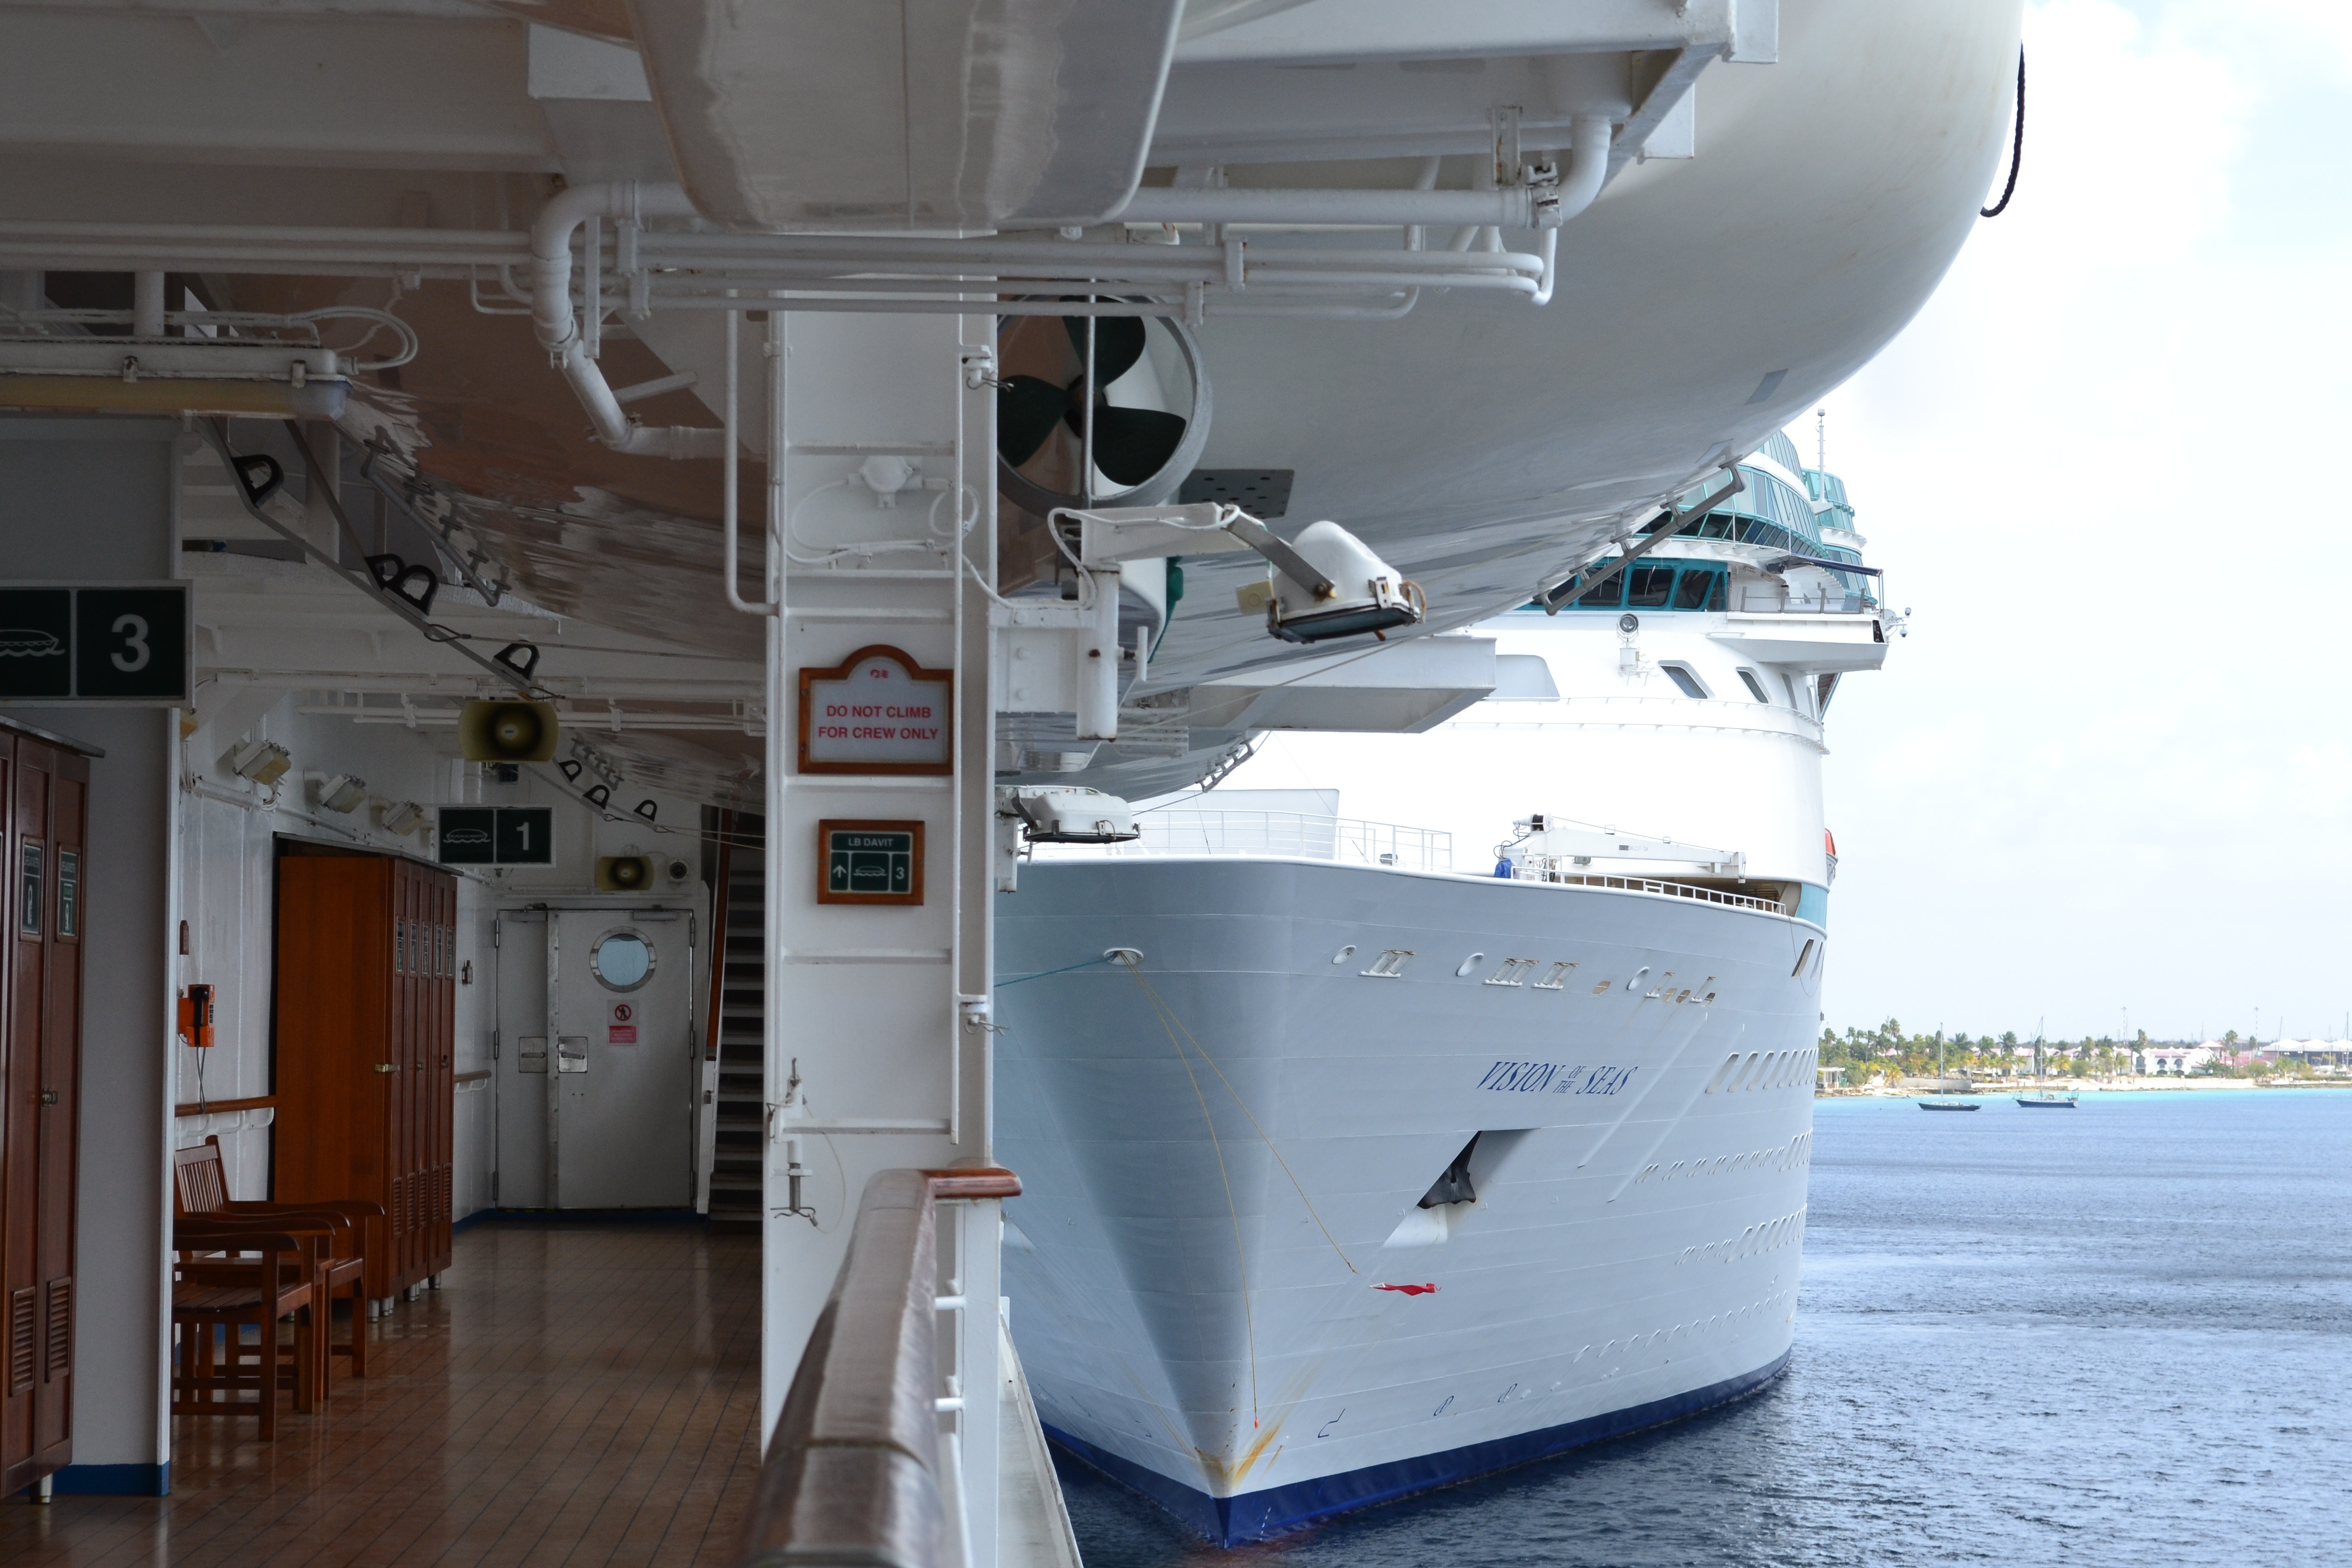
vessel, vehicle, airline, aviation, cruise, holidays, aerospace engineering